Isabel Bonner

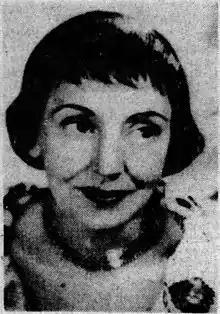
Bonner in

Bonner was born on June 12, 1907, in Pittsburgh, Pennsylvania. As a child, she began her career in her father's stock company. She later studied in New York under Alex Koiransky and Maria Ouspenskaya, and made her Broadway debut as the ingénue in "Let Freedom Ring". She had several later theatre roles, including parts in "Processional", "Trojan Incident", "Uncle Harry", "Liliom", "Medicine Show", "Laura", "Foolish Nation", "The Front Page", and "The Biggest Thief in Town". She also had some roles in television productions, such as "Suspense" and "The Philco Television Playhouse", and in the radio serials "Nora Drake" and "The Right to Happiness".